Junípero Serra

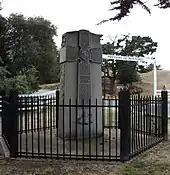
Monument marking the landing place of Serra in Monterey, California

After leaving Mission Santa María, Serra urged Portolá to move ahead of the slow pack train, so they could reach Velicatá in time for Pentecost the next day. Portolá agreed, so the small group traveled all day May 13 to reach Velicatá by late evening. The advanced guard of the party greeted them there.